The Quotations

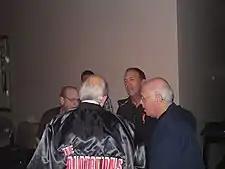
The Quotations performing at the hall of the Hilton Pittsburgh in Pittsburgh, Pennsylvania, during their participation in the doo wop festival celebrated in this city at the Benedum Center for the performing arts in May 2010.

The Quotations are an American doo-wop band, primarily from James Madison High School in East Brooklyn, New York, United States.